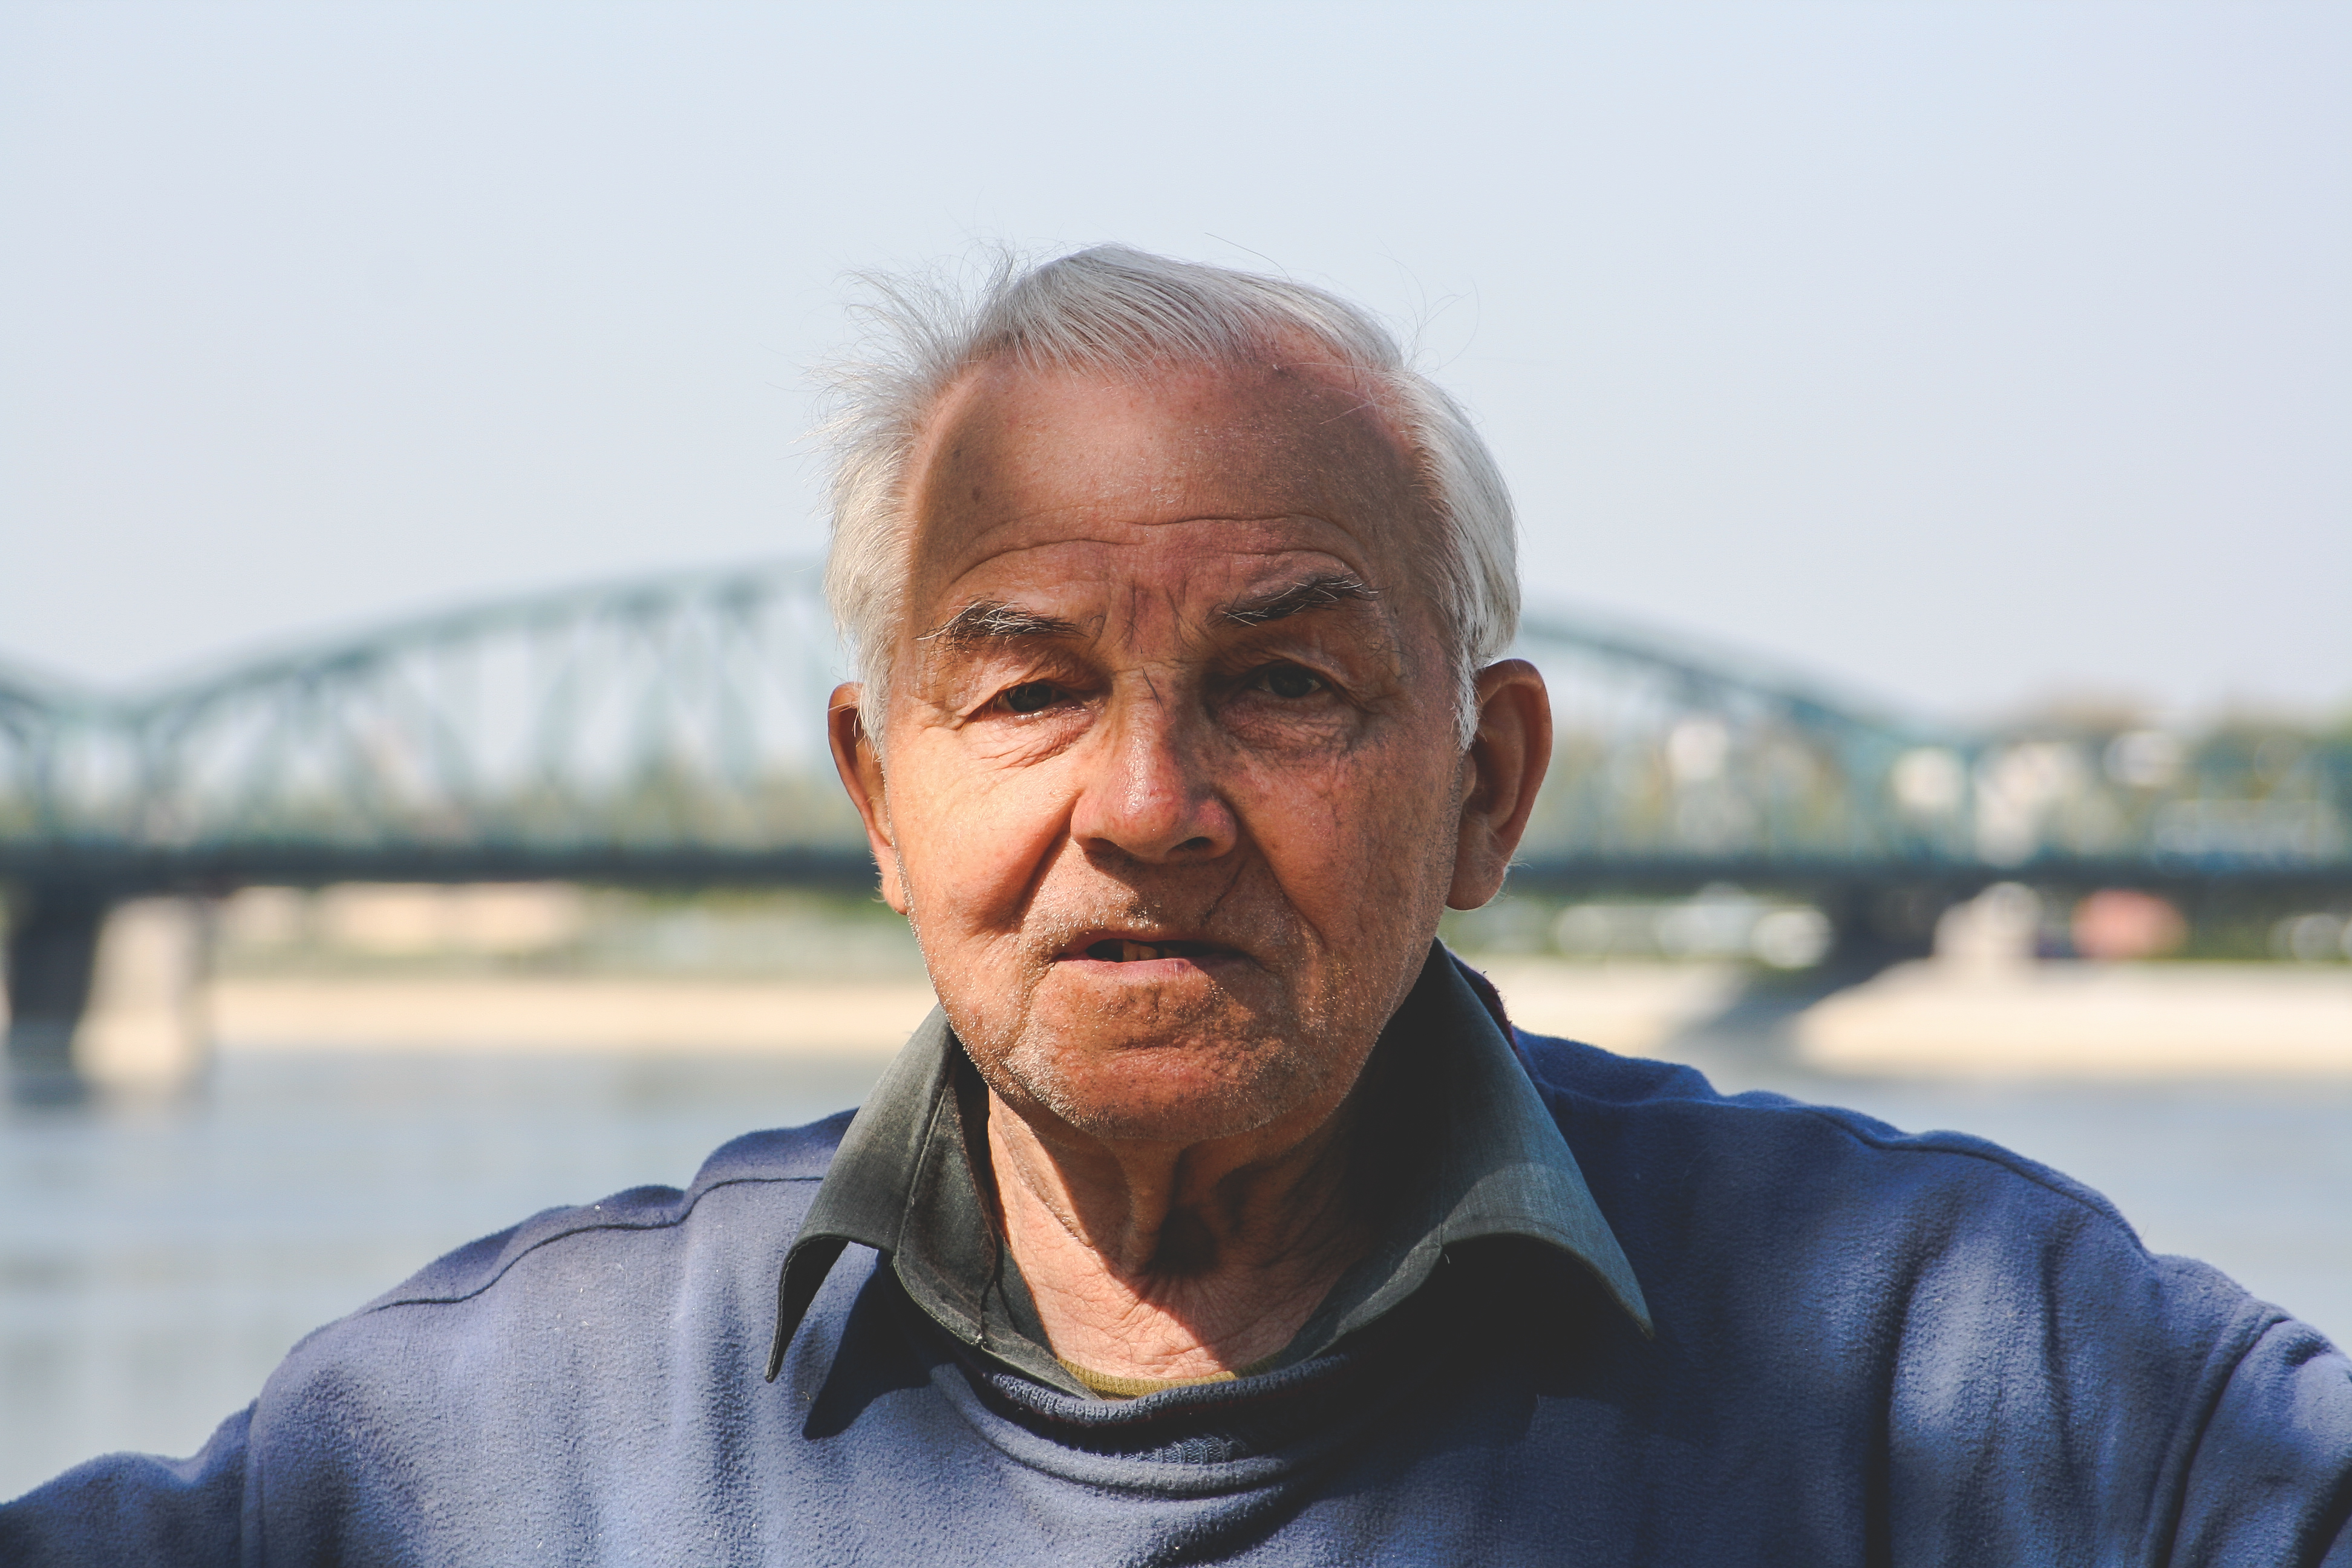
man, person, people, old, male, portrait, blue, facial expression, smile, senior citizen, face, grandfather, grandpa, age, senior, elderly, pensioner, retired, grandparent, wrinkles, gray hair, grandad, facial hair, human positions, granddad